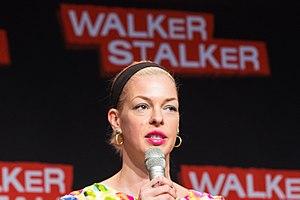
Pollyanna McIntosh, née le 15 mars 1979 en Écosse, est un mannequin et actrice écossaise.